Darius Vase

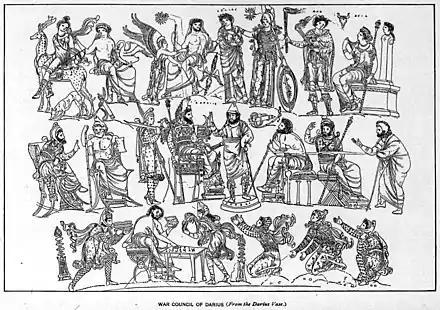
The three tiers on the body of the vase: Greeks gods, War Council of Darius, and tax collection.

Above Darius stands a line of Greek Gods: Artemis riding a stag, Apollo seated holding a swan, Aphrodite together with Eros, Zeus holding a winged thunderbolt, Hellas standing, Athena holding a shield, Apate holding two torches, Asia seated on an altar, next to a pillar holding a head (possibly of xoanon).